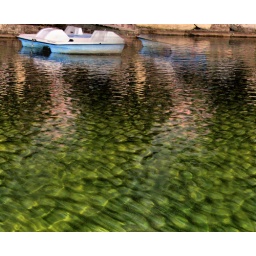
last boat in the water